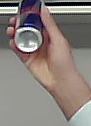
Product: redbull_energydrink